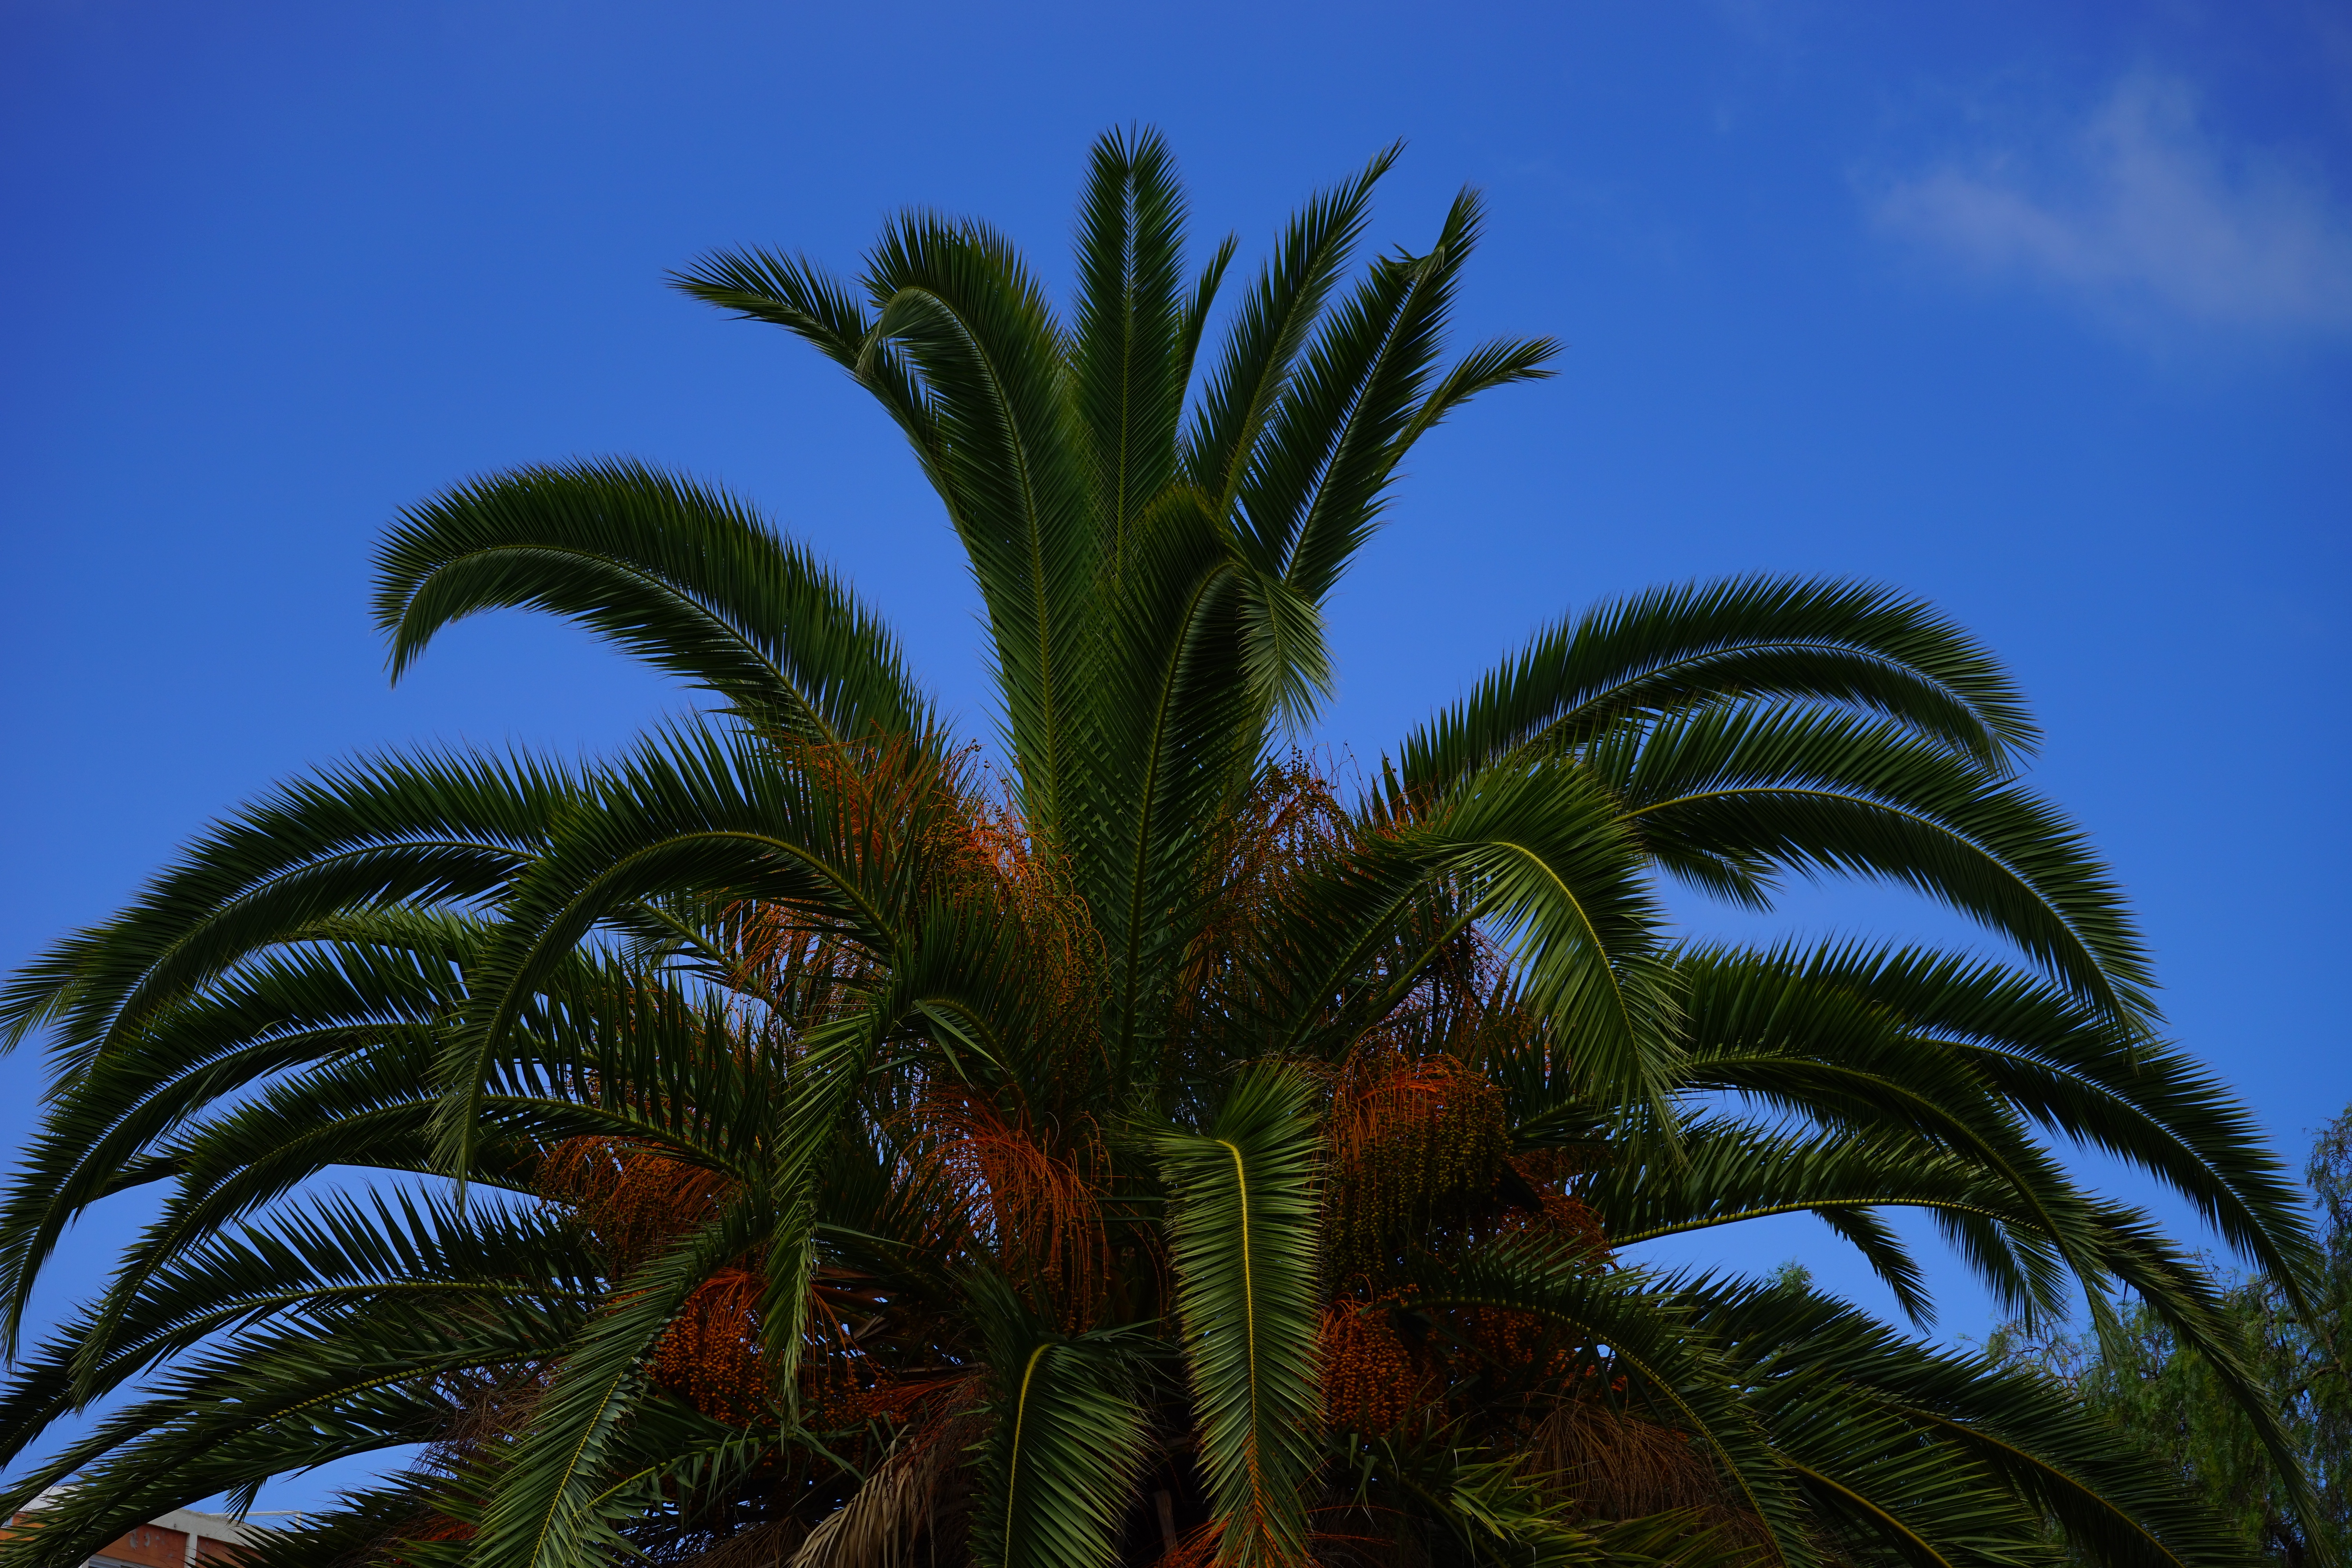
tree, plant, sky, palm tree, leaf, flower, jungle, palm, produce, botany, flora, vegetation, phoenix, tropics, flowering plant, shade tree, date palm, woody plant, land plant, arecales, palm family, borassus flabellifer, phoenix dactylifera